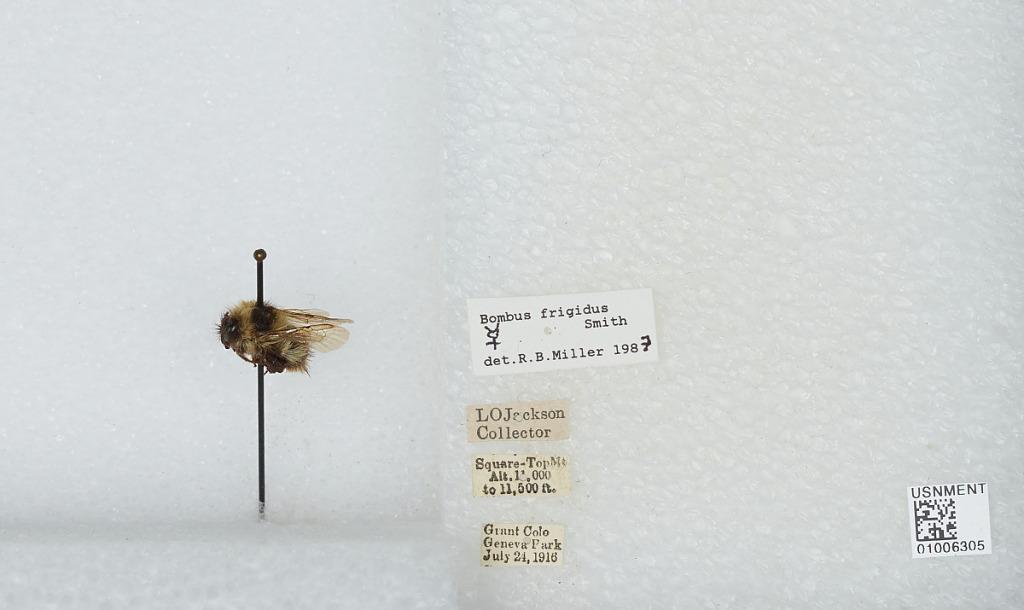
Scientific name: Bombus (Pyrobombus) frigidus Smith
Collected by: L. Jackson
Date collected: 1916-7-24
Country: United States
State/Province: Colorado
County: Clear Creek
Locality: Square Top Mountain, Grant, Geneva Park
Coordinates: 39.5933, -105.763
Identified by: Miller, R. B.